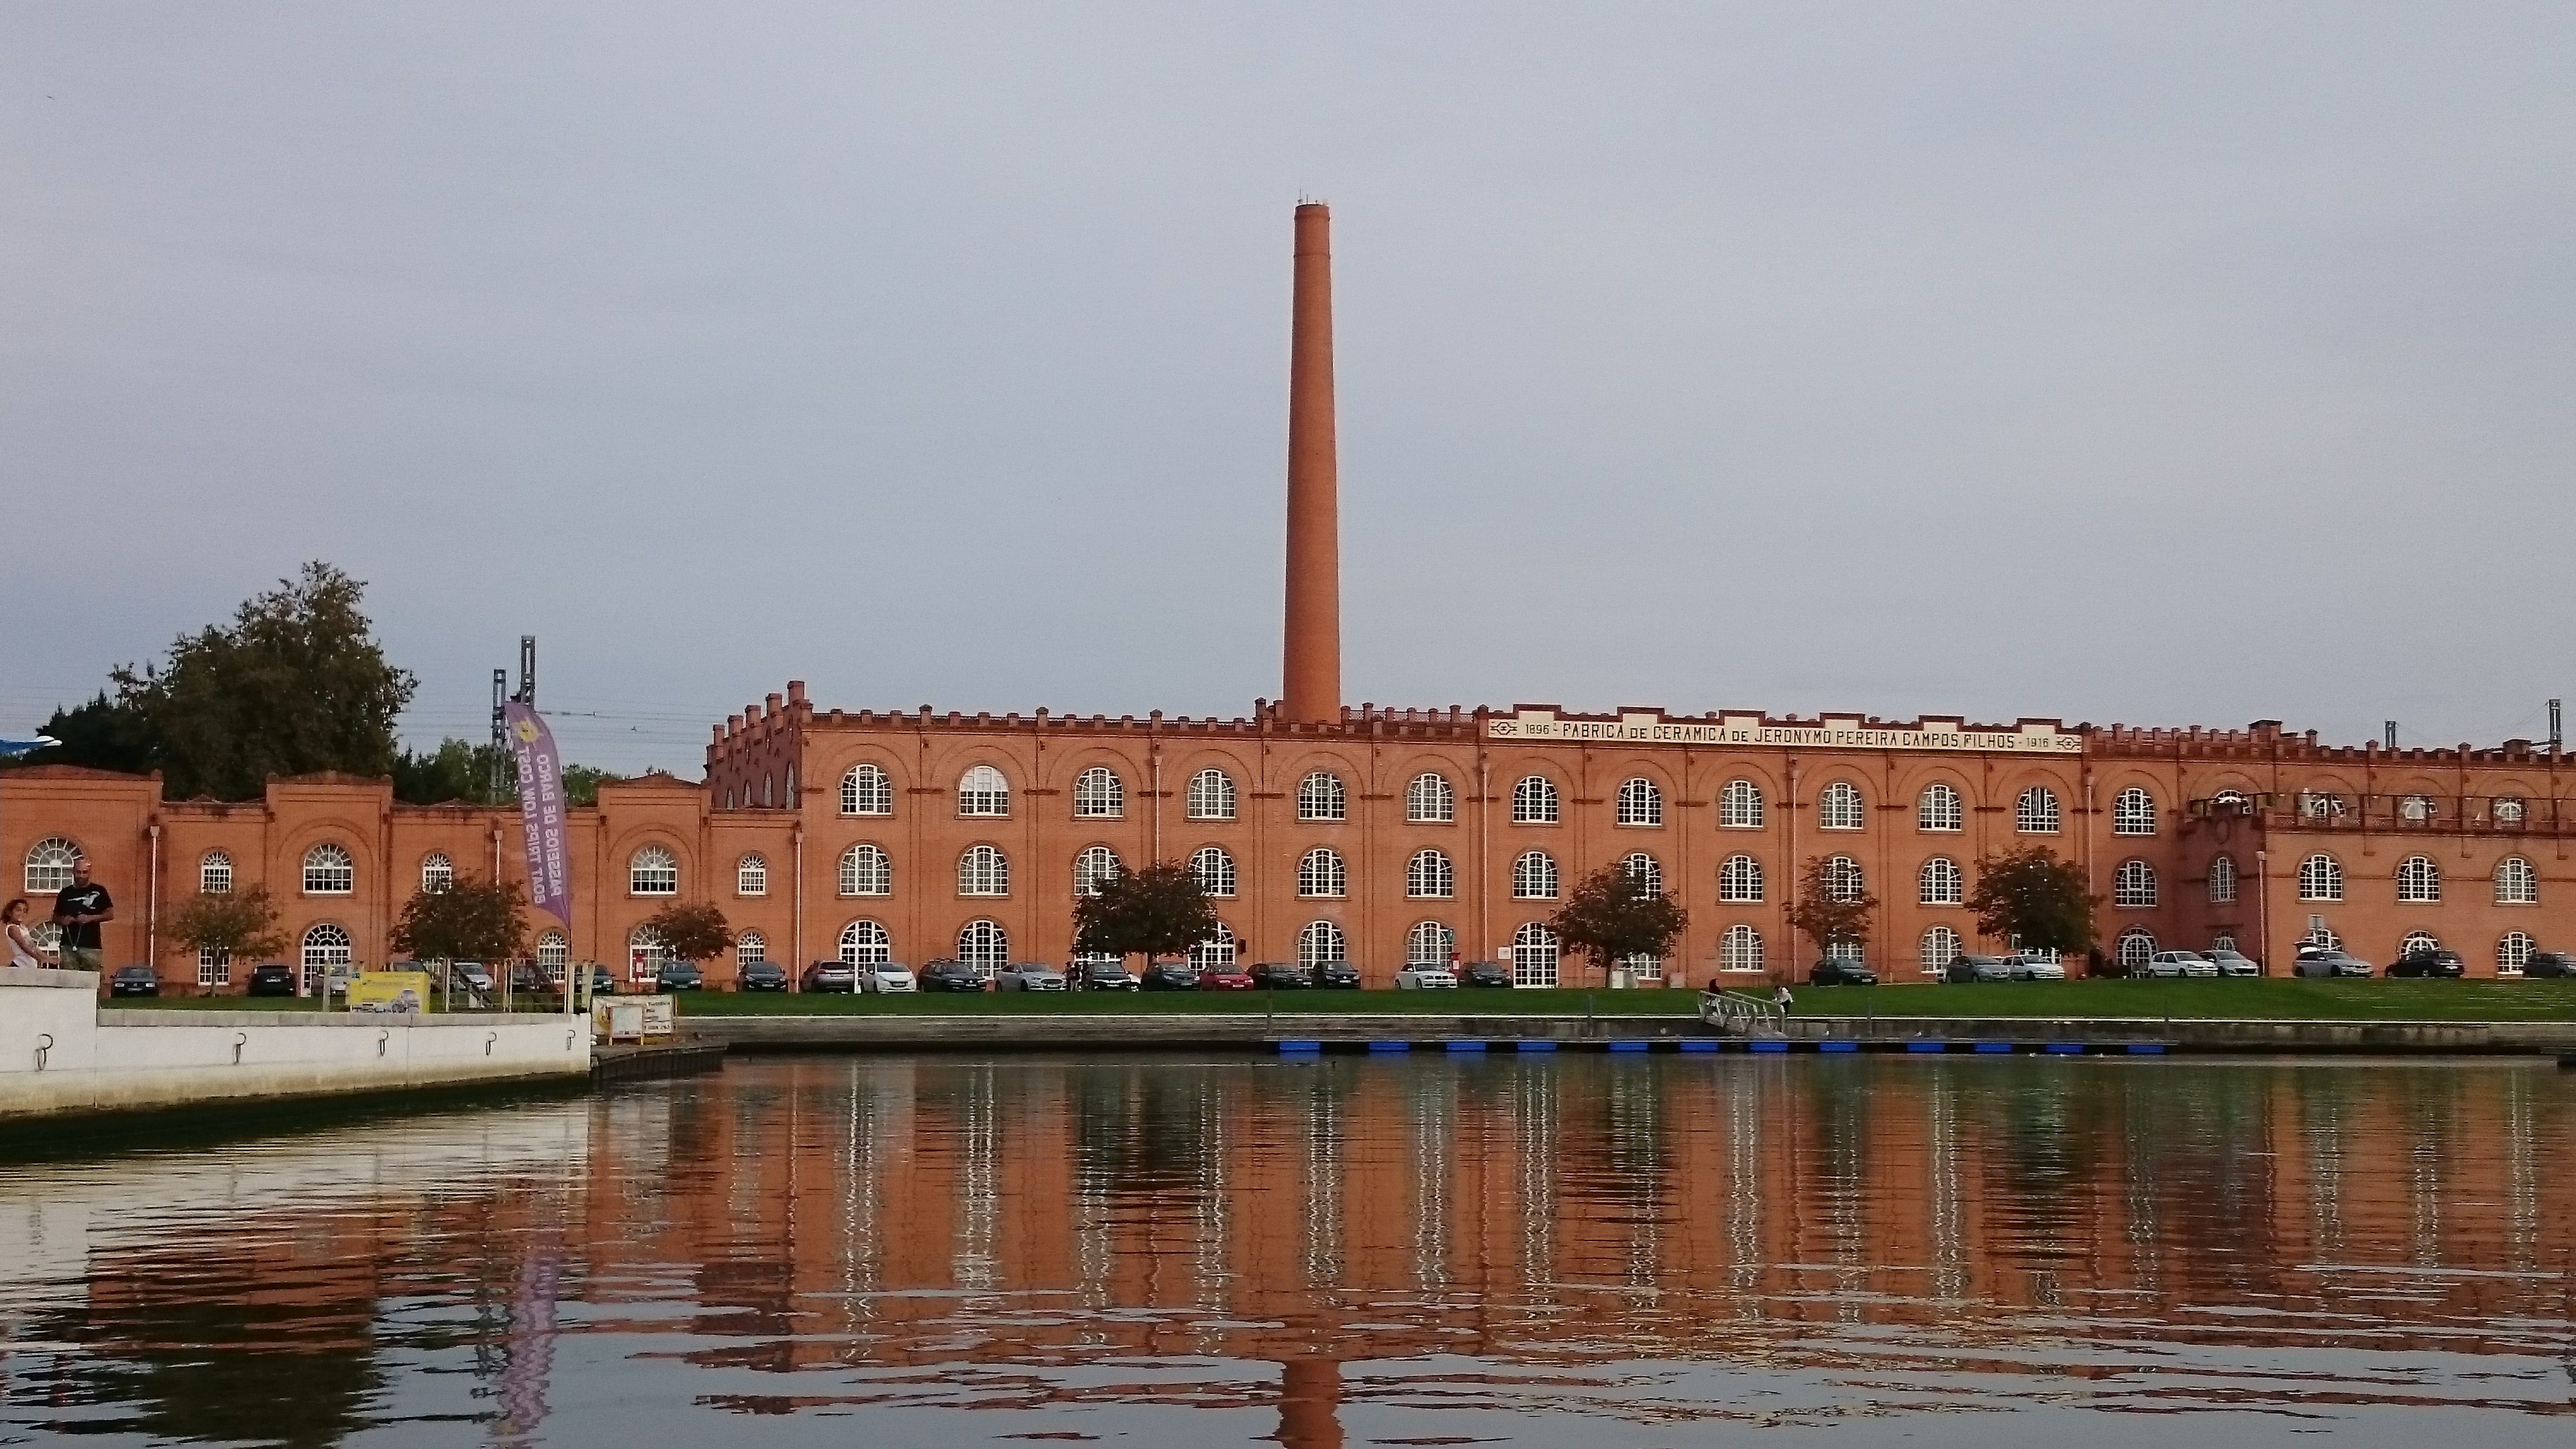
water, dock, skyline, lake, town, building, city, river, canal, cityscape, downtown, reflection, red, landmark, harbor, factory, waterway, portugal, aveiro, fabrica de ceramica, human settlement